Kamena Vourla

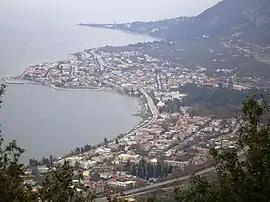

Kamena Vourla is a town and a municipality in Phthiotis, Greece. At the 2011 local government reform it became part of the municipality "Molos-Agios Konstantinos" (of which it became the seat), which was renamed to "Kamena Vourla" in July 2018. The population of the town proper was 2,796 at the 2011 census.